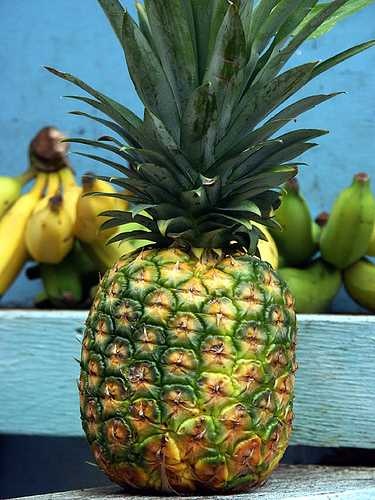
Label: Pineapple